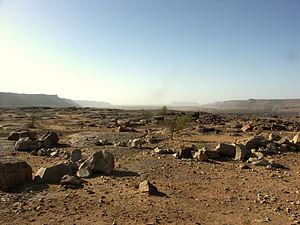
Le Tagant est une région administrative située au centre de la Mauritanie, appelé également le plateau du Tagant ou encore le « désert des crocodiles ». Sa capitale est Tidjikdja. Le mot "tagant" signifie "forêt" en langue berbère.
Le plateau du Tagant est situé en Mauritanie, dans le centre-sud du pays, dans la région du Tagant.